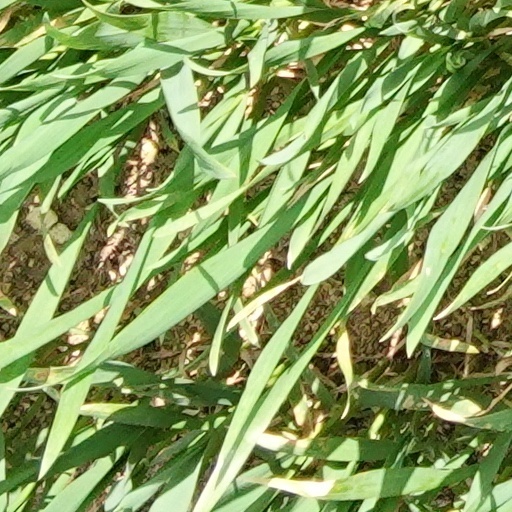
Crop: wheat